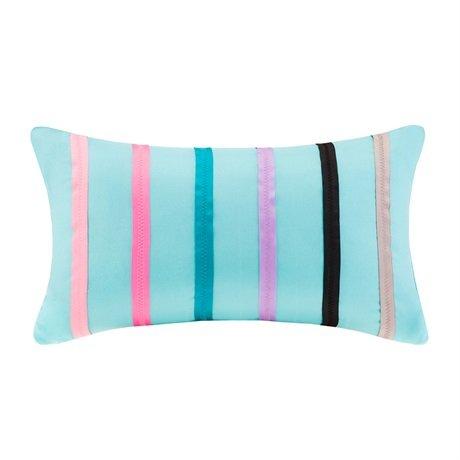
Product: Mi-Zone Carly Twin/Twin XL Girls Quilt Bedding Set - Teal, Purple, Doodled Circles Polka Dots – 3 Piece Teen Girl Bedding Quilt Coverlets – Ultra Soft Microfiber Bed Quilts Quilted Coverlet
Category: Home & Kitchen | Bedding | Kids' Bedding | Bedding Sets & Collections | Bedspread & Coverlet Sets
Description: Great Condition.
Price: $47.26
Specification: ProductDimensions:68x90x1.5inches|ItemWeight:5.96pounds|ShippingWeight:6pounds(Viewshippingratesandpolicies)|Manufacturer:MiZone|ASIN:B00MQO212I|Itemmodelnumber:MZ80-237